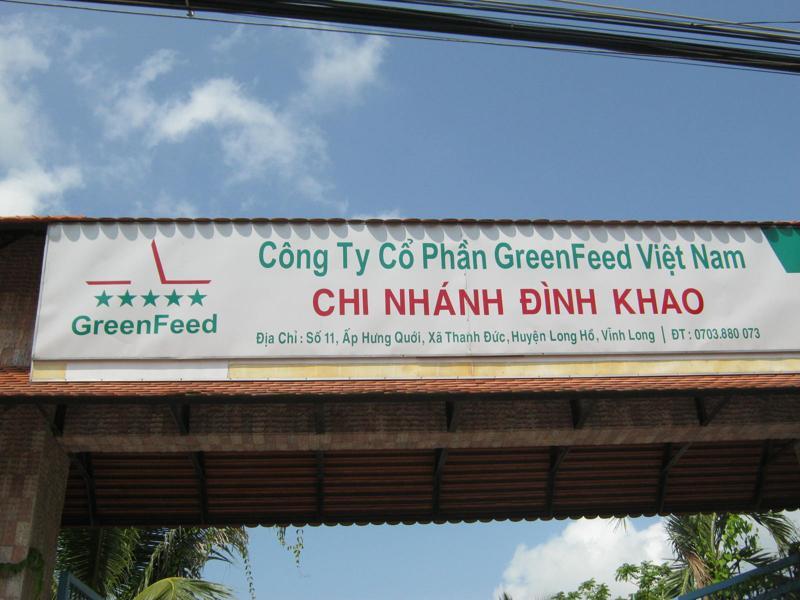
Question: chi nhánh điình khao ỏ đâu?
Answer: ở số 11 ấp hưng quới, xã thanh đức, huyện long hồ, vĩnh long